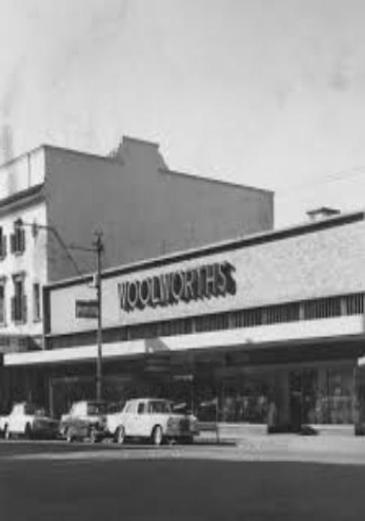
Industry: Others